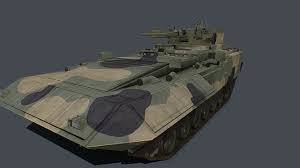
Label: BMP